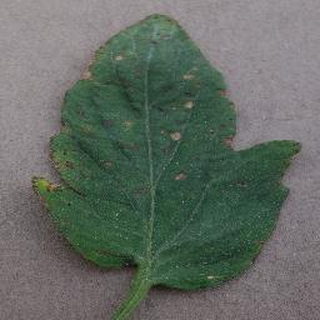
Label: tomato_bacterial_spot